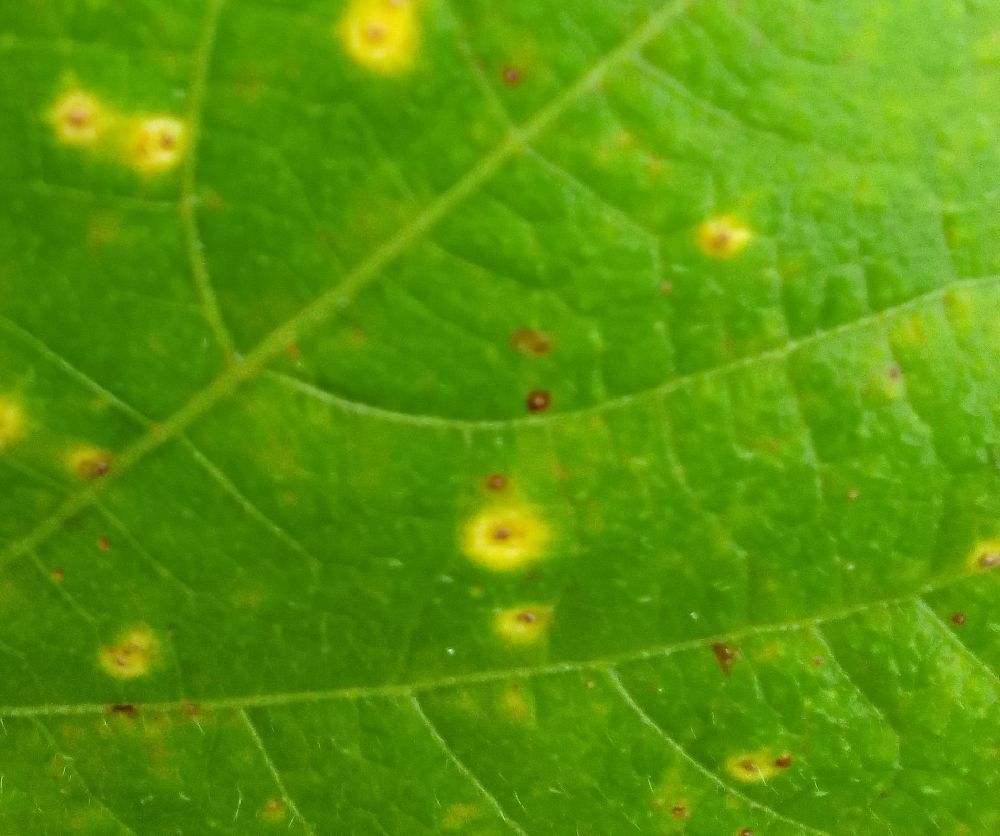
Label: rust